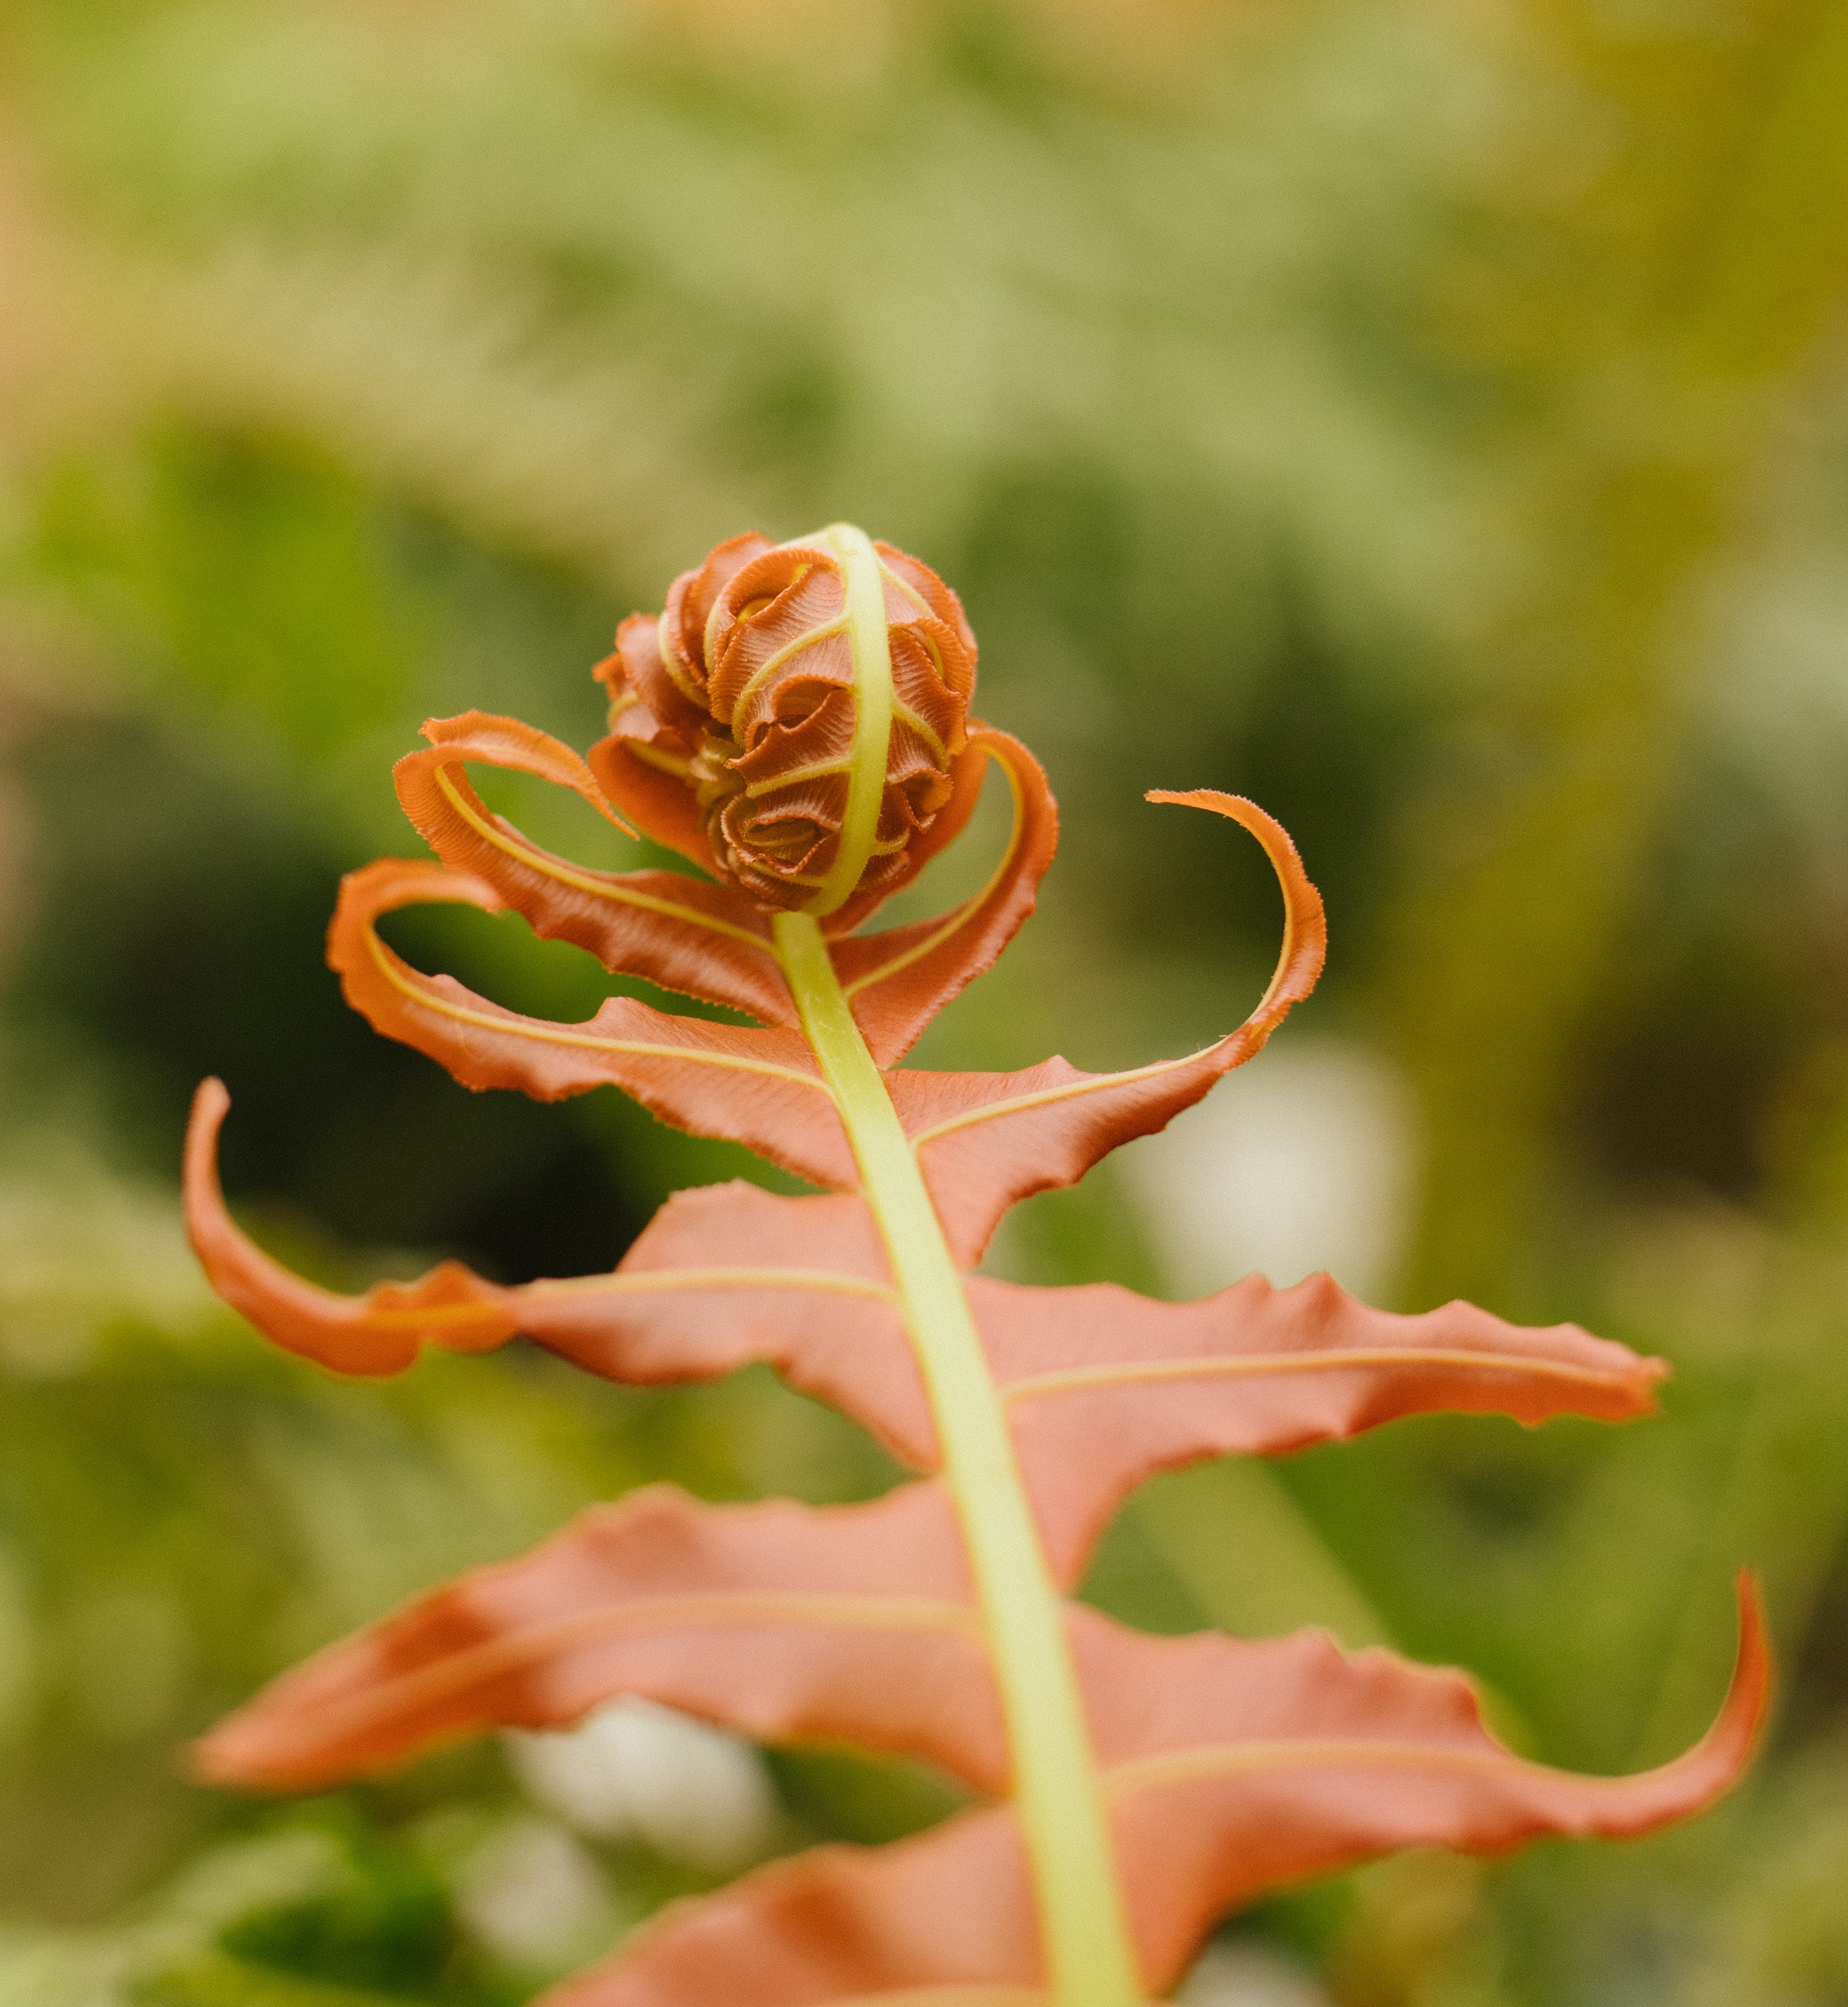
natural, flower, plant, petal, terrestrial plant, Pedicel, flowering plant, herbaceous plant, macro photography, fire lily, wildflower, perennial plant, plant stem, peach, lily family, grass, caesalpinia